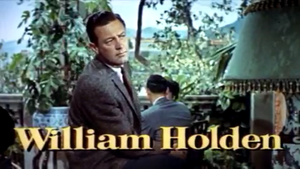
La Colline de l'adieu est un film américain réalisé par Henry King, sorti en 1955. Il est adapté du livre autobiographique de Han Suyin sorti en 1952 et dont le titre original est le même que le titre du film en anglais.